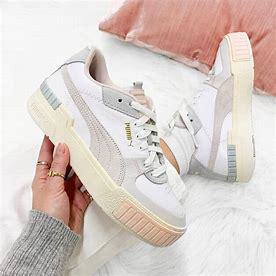
Brand: Puma
Model: Cali